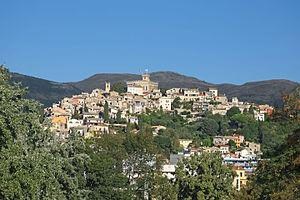
Vue du Haut de Cagnes depuis l’hippodrome au début de l’automne.
Le château Grimaldi est un château fort-donjon français du XIVᵉ siècle au sommet du Haut-de-Cagnes à Cagnes-sur-Mer dans les Alpes-Maritimes sur la Côte d’Azur. C'est actuellement un musée depuis 1946 et un monument historique depuis 1948.
Cagnes-sur-Mer est une commune française située dans le département des Alpes-Maritimes, en région Provence-Alpes-Côte d'Azur. Elle fait partie de la métropole Nice Côte d'Azur.